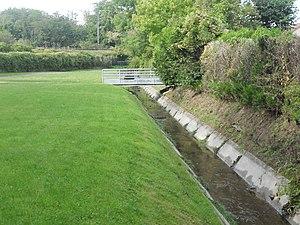
Le petit rosne (Parc des Coquelicots)
Domont est une commune française du Val-d'Oise située dans le pays de France, à environ 20 km au nord de Paris.